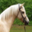
Label: horse